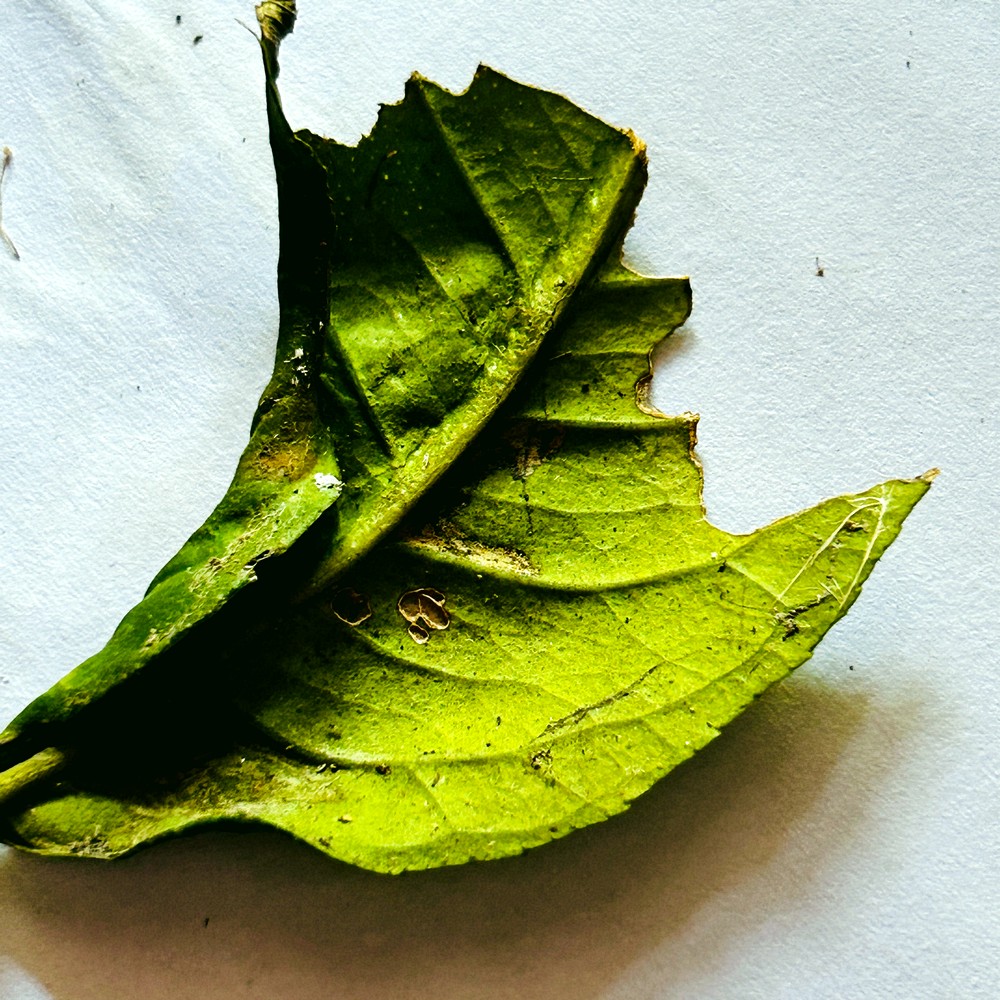
Label: Deficiency Leaf